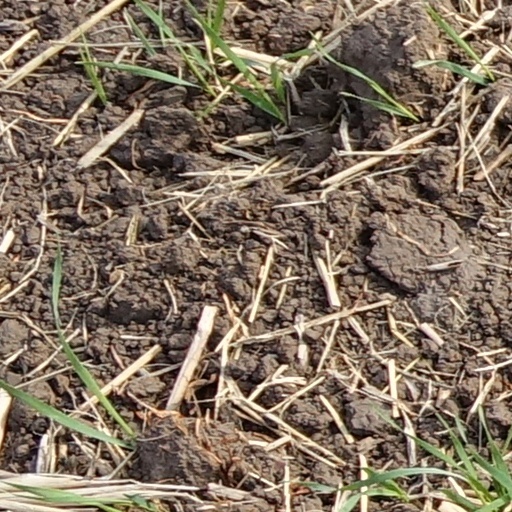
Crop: wheat